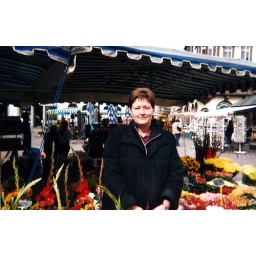
Trier Germany has this wonderful flower market throughout the summer - in the main square on the walking strasse.